Xenomorph

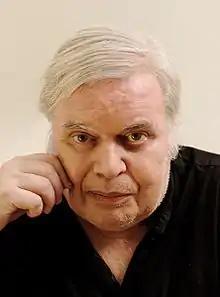
H. R. Giger, who designed and worked on the Alien and its accompanying elements

Scott decided on the man-in-suit approach for creating the creature onscreen. Initially, circus performers were tried, then multiple actors together in the same costume, but neither proved scary. Deciding that the creature would be scarier the closer it appeared to a human, Scott decided that a single, very tall, very thin man would be used. Scott was inspired by a photograph of Leni Riefenstahl standing next to a Nuba man. The casting director found , rail-thin graphic designer Bolaji Badejo in a London pub. Badejo went to tai chi and mime classes to learn how to slow down his movements.